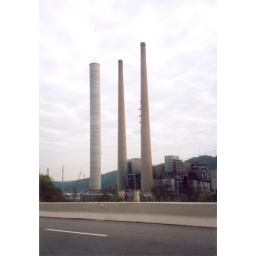
Add to the growing list of Ohio river power plants owned by AEP - an imposing set of plants.